Zapotok, Ig

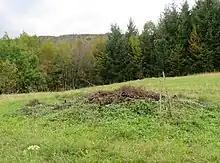
The Zapotok Narrow Shaft Mass Grave

Zapotok is the site of a mass grave associated with the Second World War. The Zapotok Narrow Shaft Mass Grave, also known as the Viper Cave Mass Grave, is located on the wooded slope of a steep valley south of the road between Zapotok and Četež pri Turjaku. It contains the remains of unknown victims.